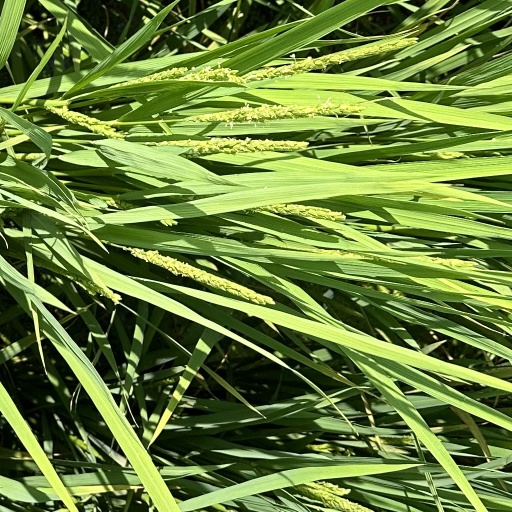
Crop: rice